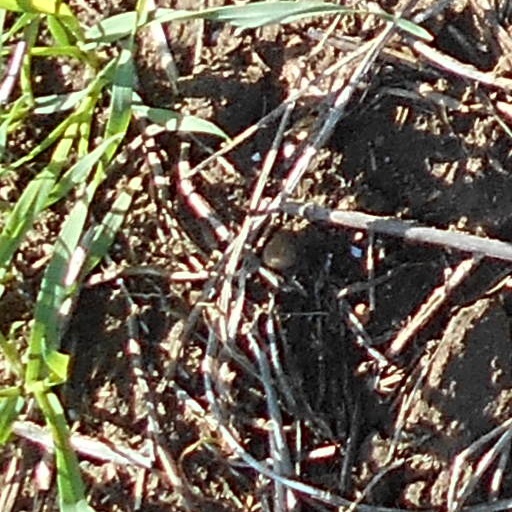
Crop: wheat